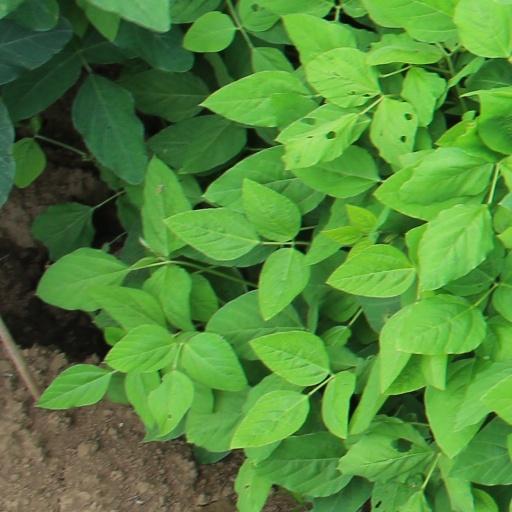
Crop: soybean